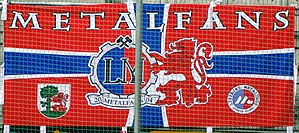
FK Liepājas Metalurgs
Banner under kvalifikationskamp til Europa League
FK Liepājas Metalurgs var en fodboldklub fra den lettiske by Liepāja. I 2005 blev klubben den kun anden klub, der vandt det lettiske mesterskab siden ligaens start i 1991.